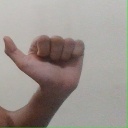
अक्षर: त